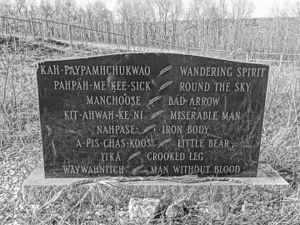
Wandering Spirit est un chef de guerre cri d’une tribu de Cris des plaines. Il y a peu d'informations sur la vie de Wandering Spirit. La plupart de ce que l'on sait commence peu de temps avant le massacre de Frog Lake en 1885 et se termine par son exécution par le gouvernement canadien. Cependant, il existe des informations concernant son rôle au sein du peuple des Cris des plaines.